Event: Nepal Earthquake
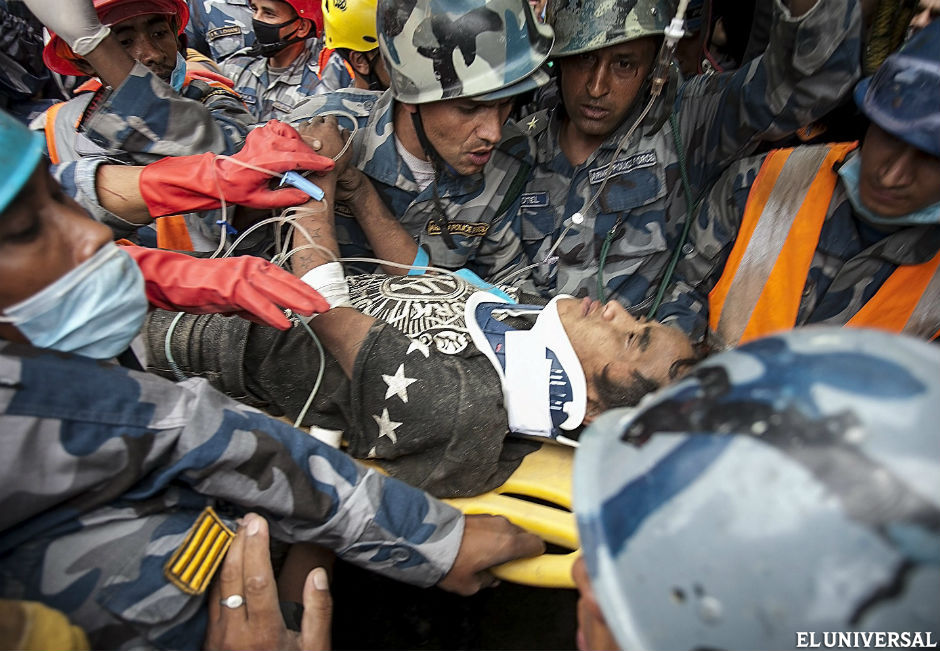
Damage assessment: no_damage